Korea Institute of Science and Technology

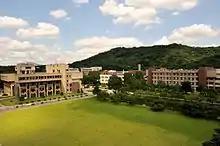
KIST Main Campus

The National Agenda Research Division is responsible for the development of renewable energy sources, carbon cycle, water cycle and original technology for robotics.